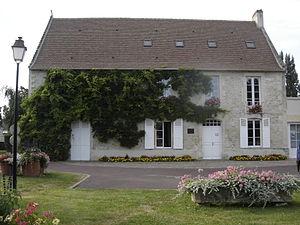
façade principale de la mairie de Bavent